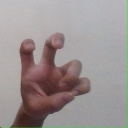
अक्षर: छ